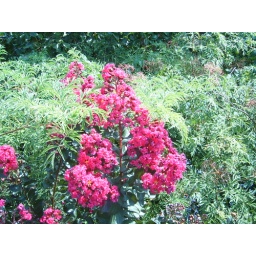
One of the brightest and most colorful flowers in the park.